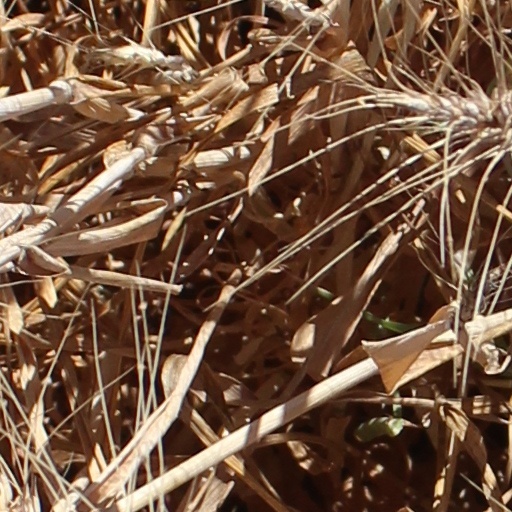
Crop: wheat